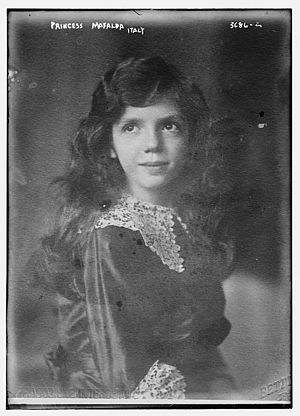
Mafalda af Savoyen
Mafalda som ung pige.
Mafalda af Savoyen var næstældste datter af Victor Emanuel 3. af Italien og dennes hustru Elena af Montenegro. Gennem sit ægteskab blev hun titulær Landgrevinde af Hessen-Kassel.